Dominique Da Sylva

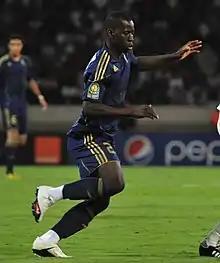
Da Sylva with Al-Ahly in 2011

Dominique Da Sylva (born 16 August 1989) is a Mauritanian professional footballer who plays as a forward former the Mauritanian national team.